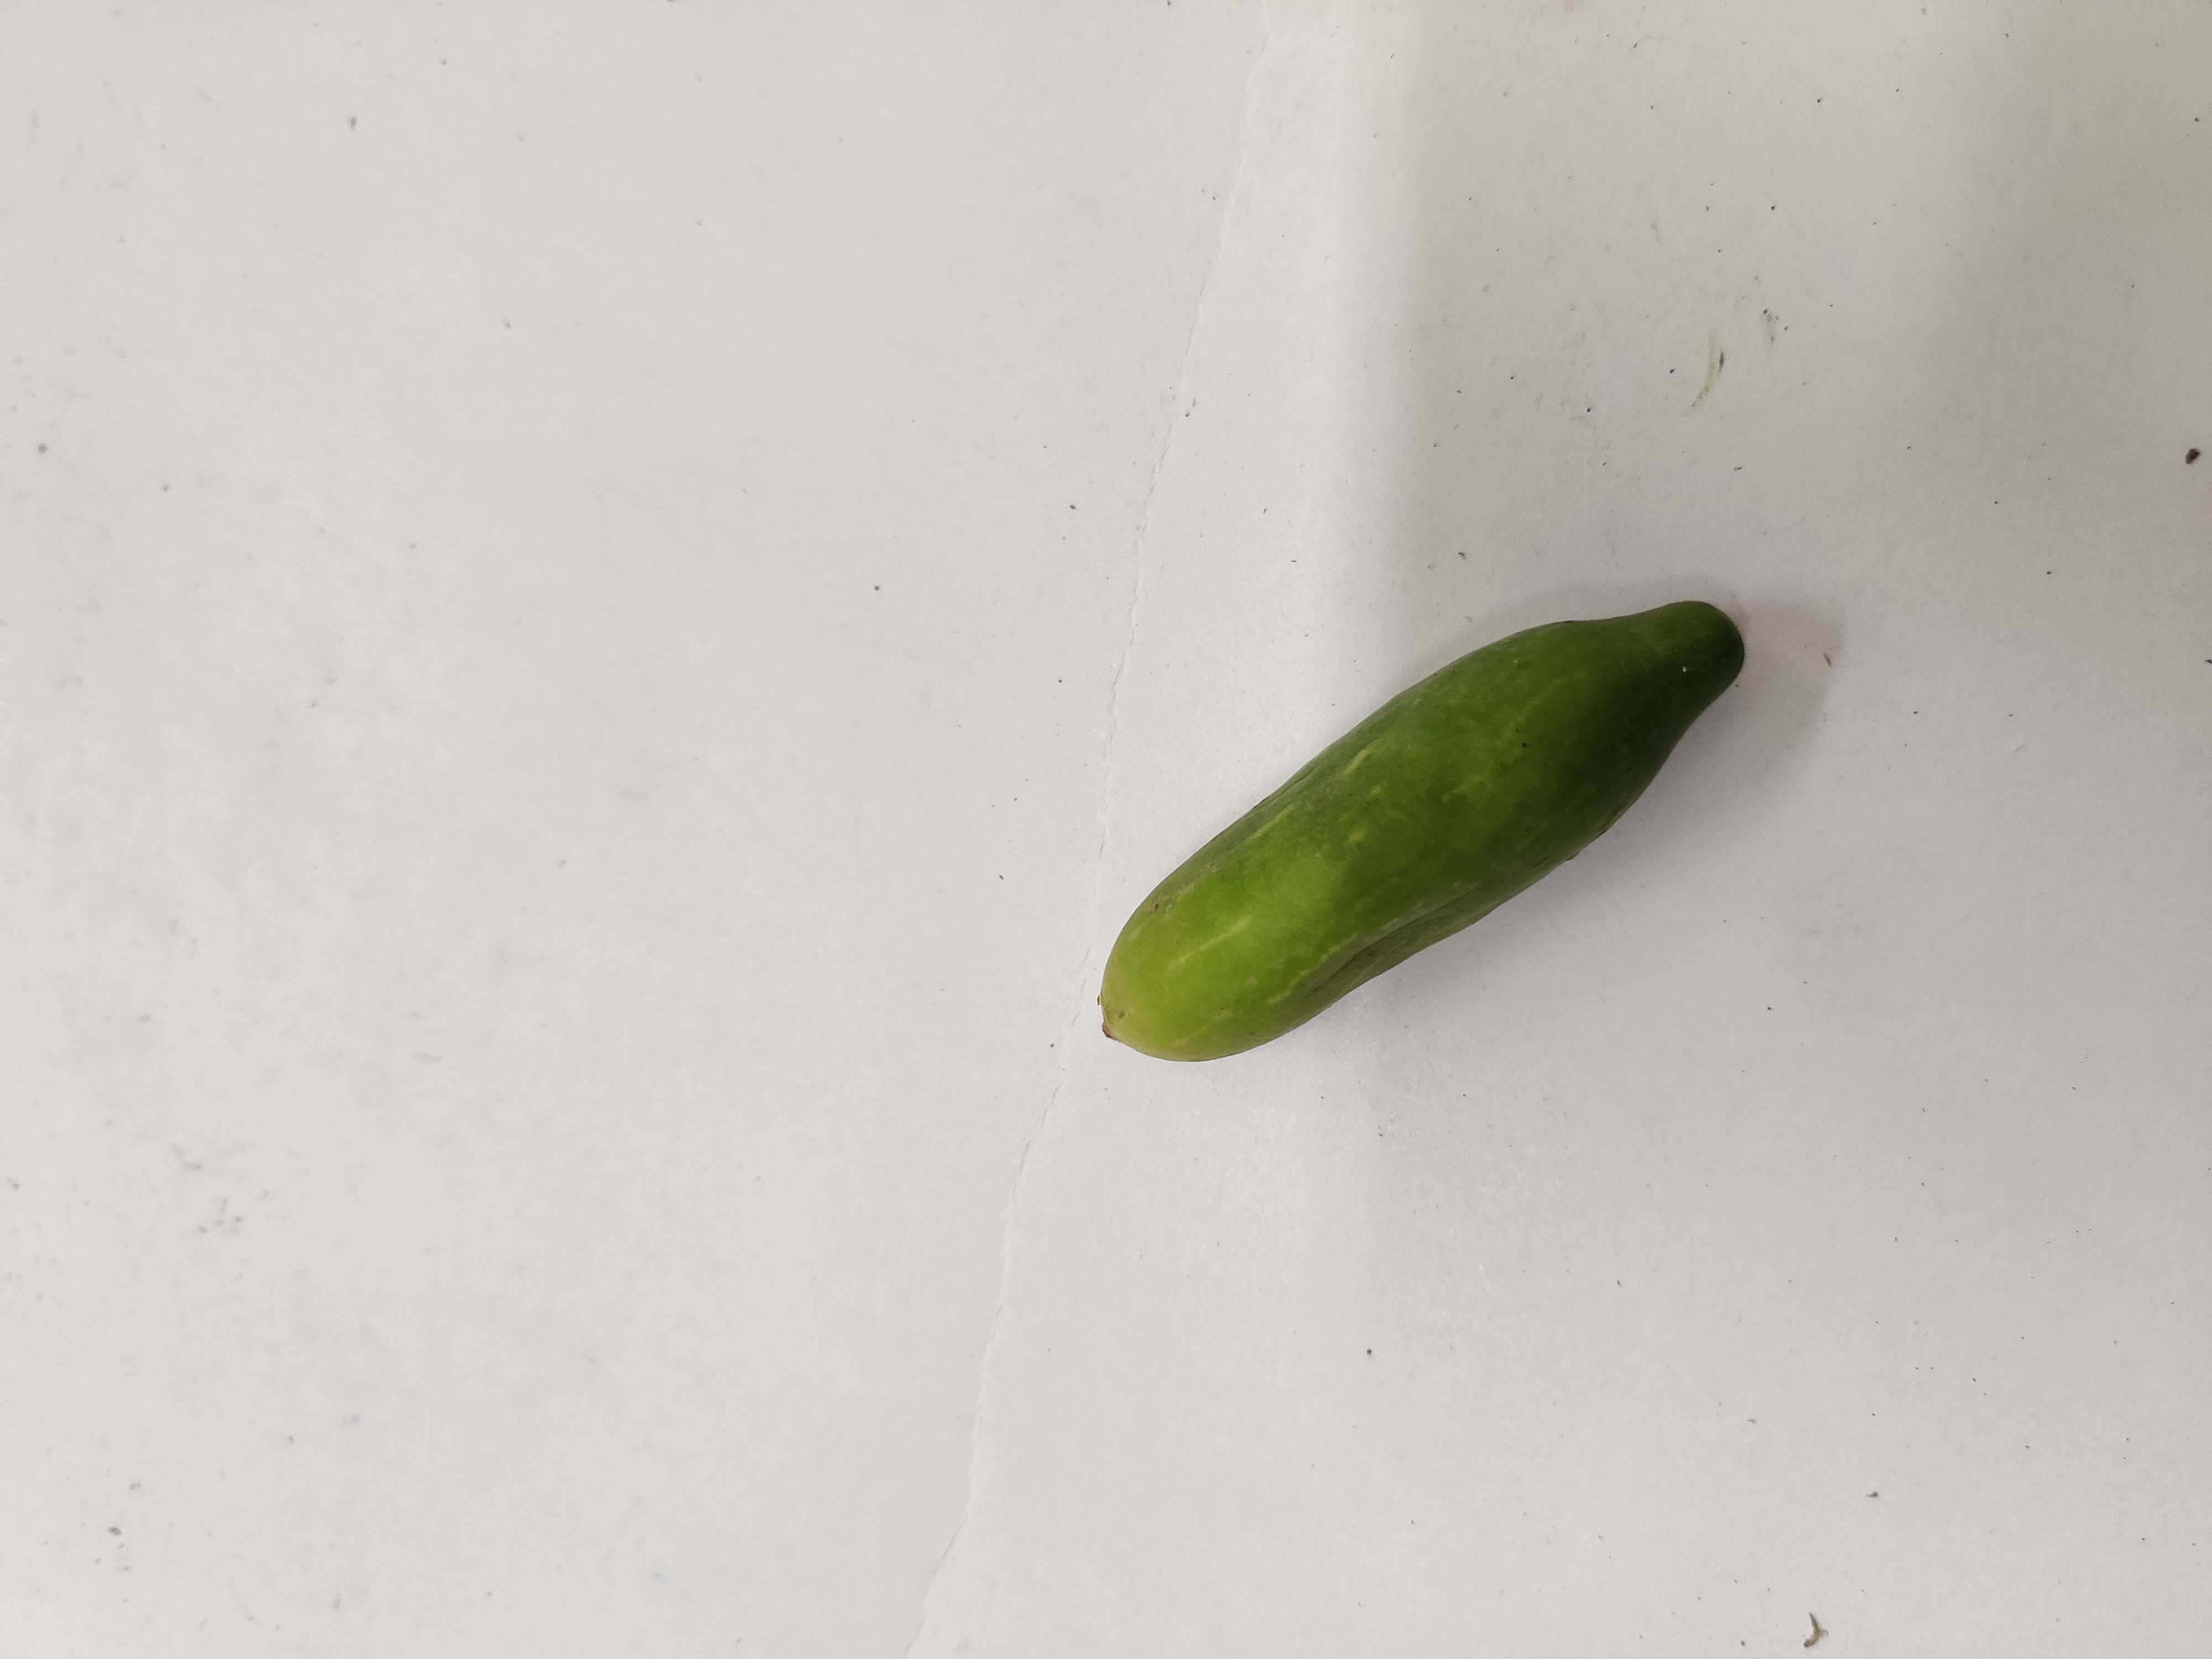
Crop: Ivy Gourd
Condition: Damaged